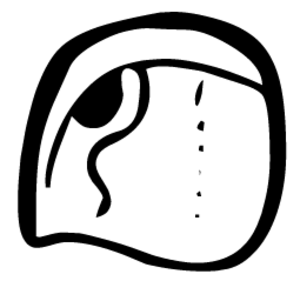
Le calendrier Tzolk'in est basé sur un cycle de 13 × 20 = 260 jours à caractère divinatoire et religieux du calendrier maya.